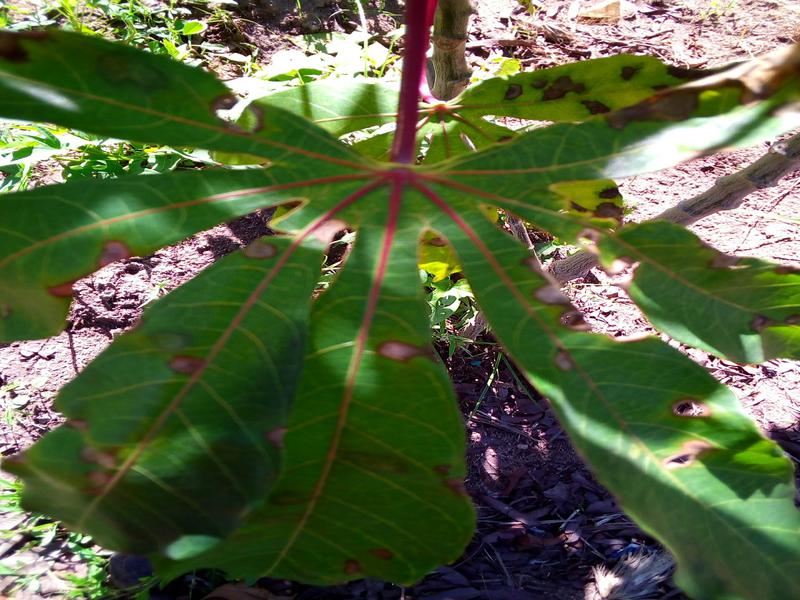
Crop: cassava
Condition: bacterial_blight